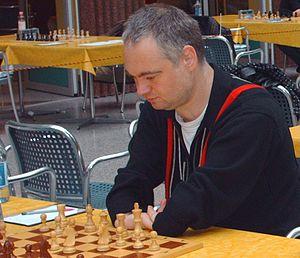
Thomas Luther est un joueur d'échecs allemand né le 4 novembre 1969 à Erfurt. Grand maître international, il a remporté trois fois le championnat d'Allemagne d'échecs, le mémorial Capablanca en 1997 et le tournoi d'échecs d'Hastings 1994-1995.